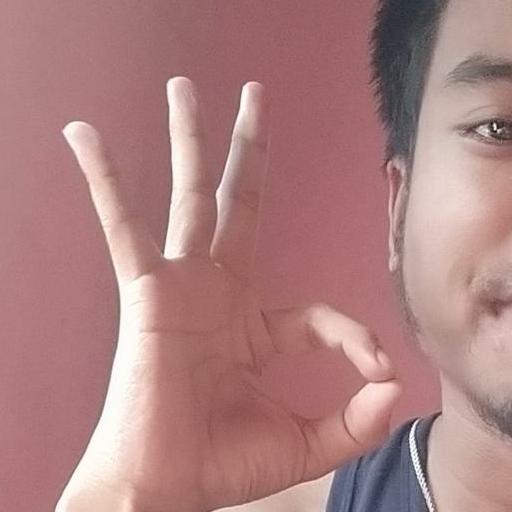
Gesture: ok